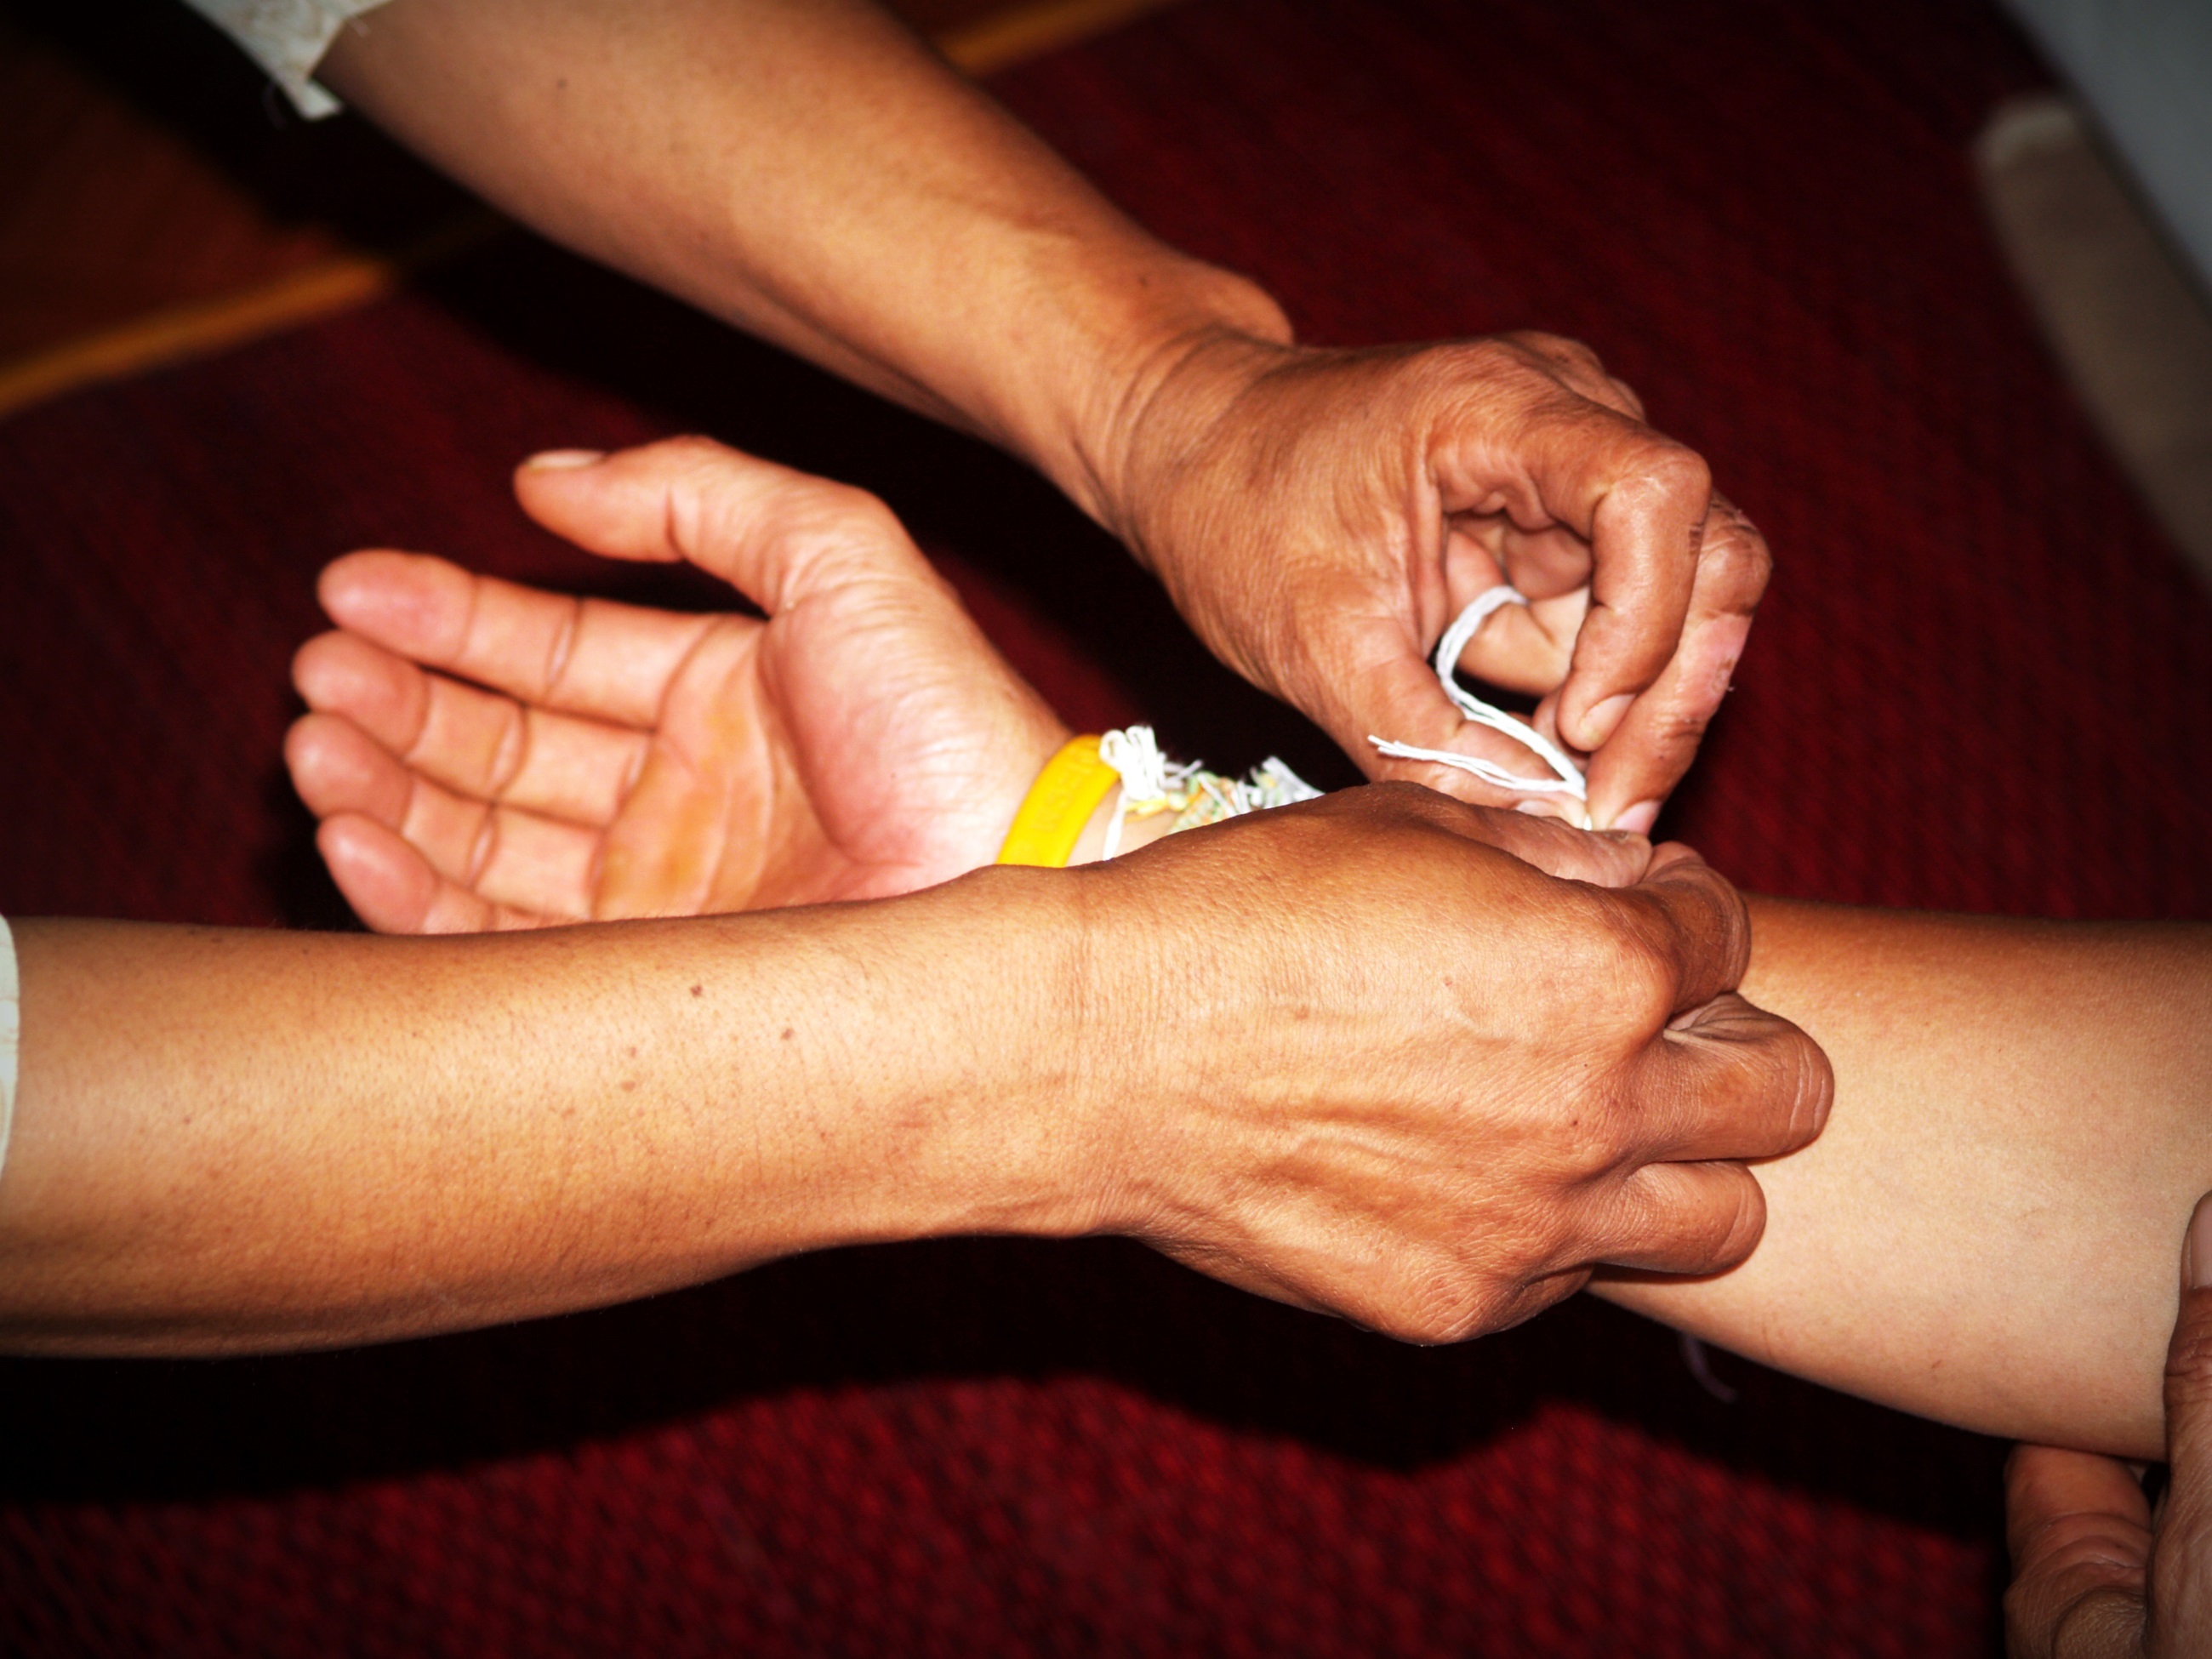
hand, people, old, isolated, female, leg, love, young, finger, symbol, color, giving, human, care, two, friendship, closeup, arm, nail, hold, grandmother, close up, caucasian, help, living, family, women, skin, conceptual, hope, hospital, up, senior, aging, elderly, unity, togetherness, respect, adult, wrinkled, thumb, support, aged, generation, patient, mature, nursing, concepts, grandparent, touching, sense